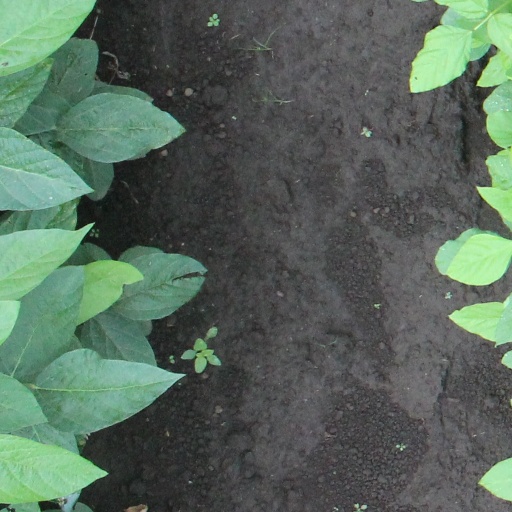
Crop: soybean